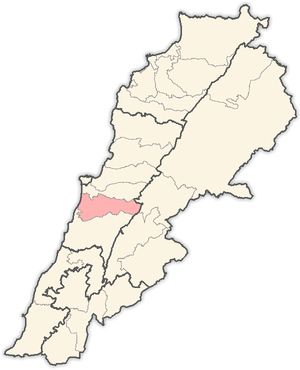
Le caza d'Aley est un district du gouvernorat du Mont-Liban, Liban, situé au Sud-Est de la capitale libanaise Beyrouth. Le chef-lieu du caza, est la ville du même nom Aley. La ville d'Aley était jadis connue pour être la « princesse des stations balnéaires » durant les décennies 1960 et 1970, quand Aley et sa voisine Bhamdoun afluée de touristes originaires des pays arabes du golfe Persique et d'émigrés libanais.